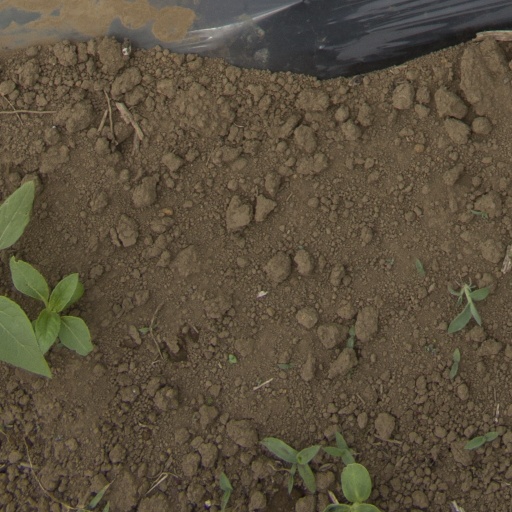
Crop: Jerusalem artichoke